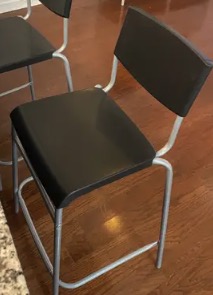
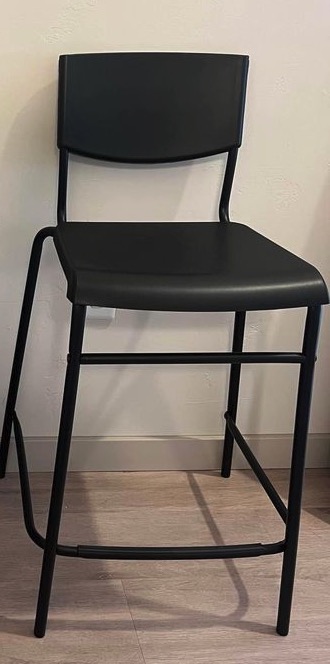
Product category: stool
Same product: no